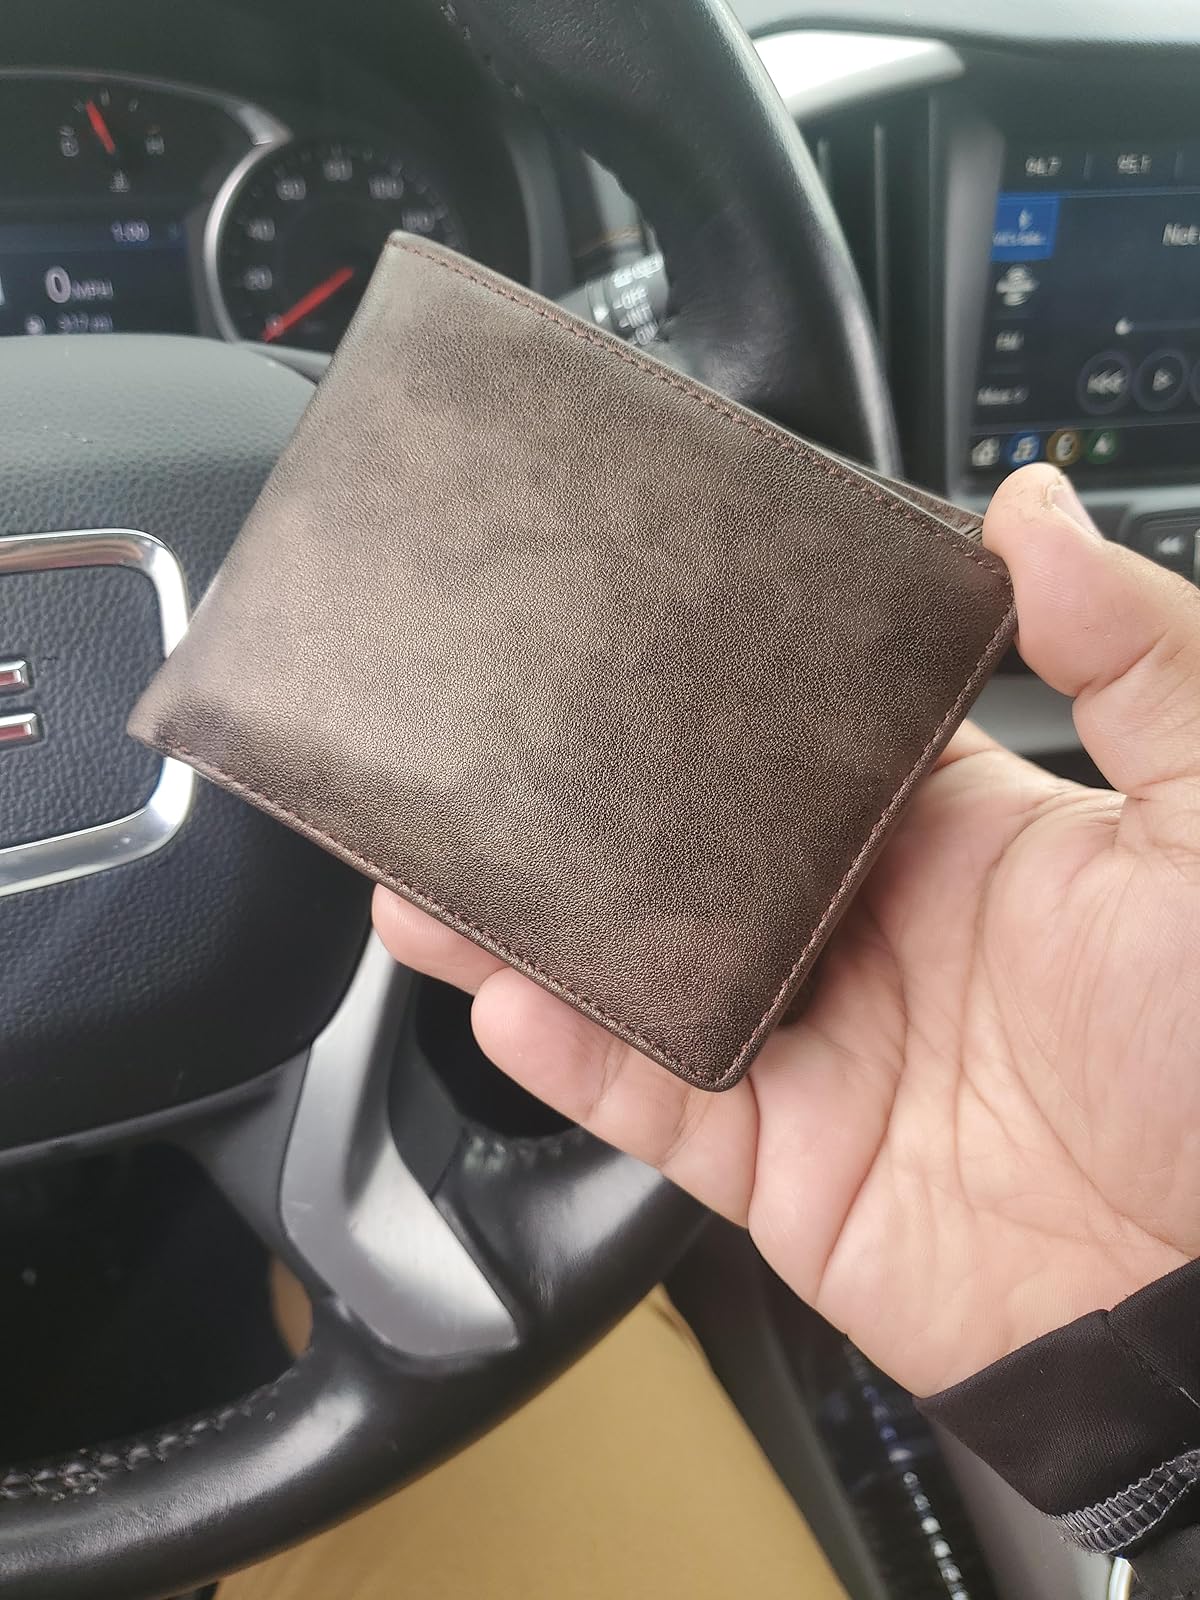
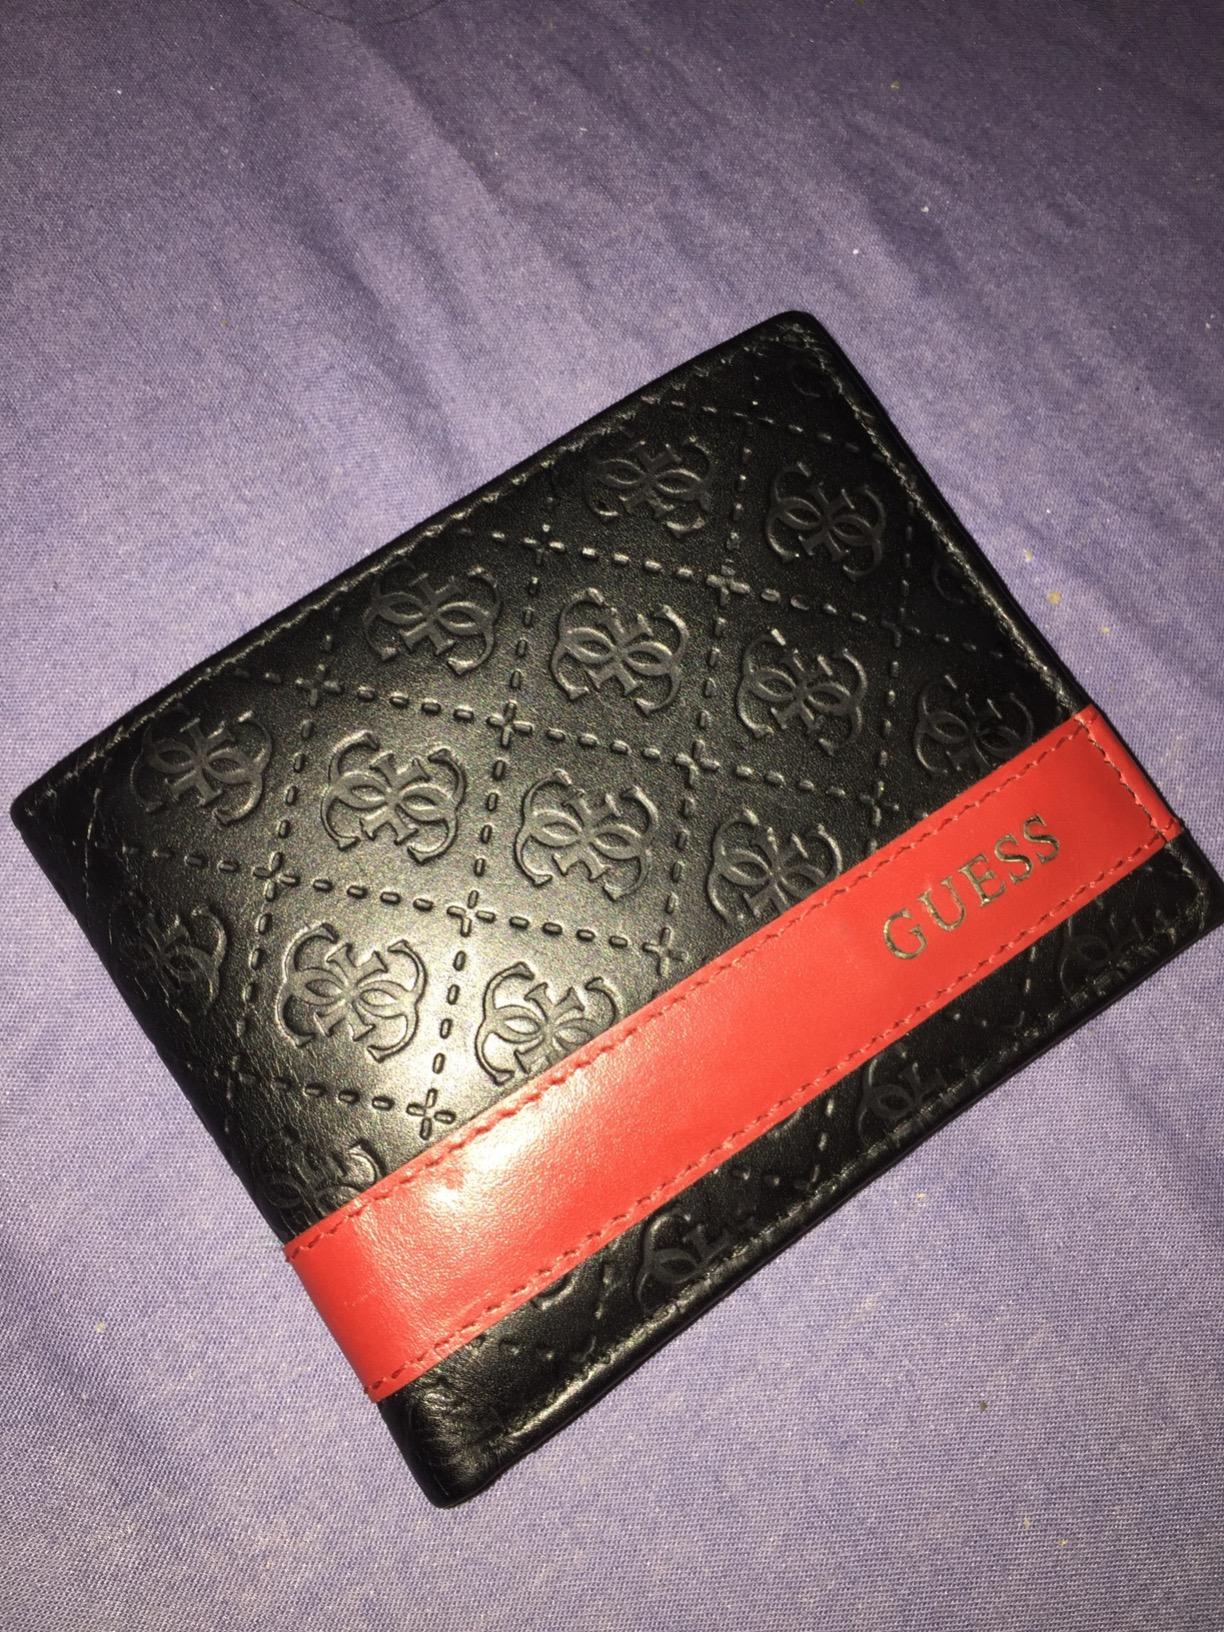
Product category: accessories_wallet
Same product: no